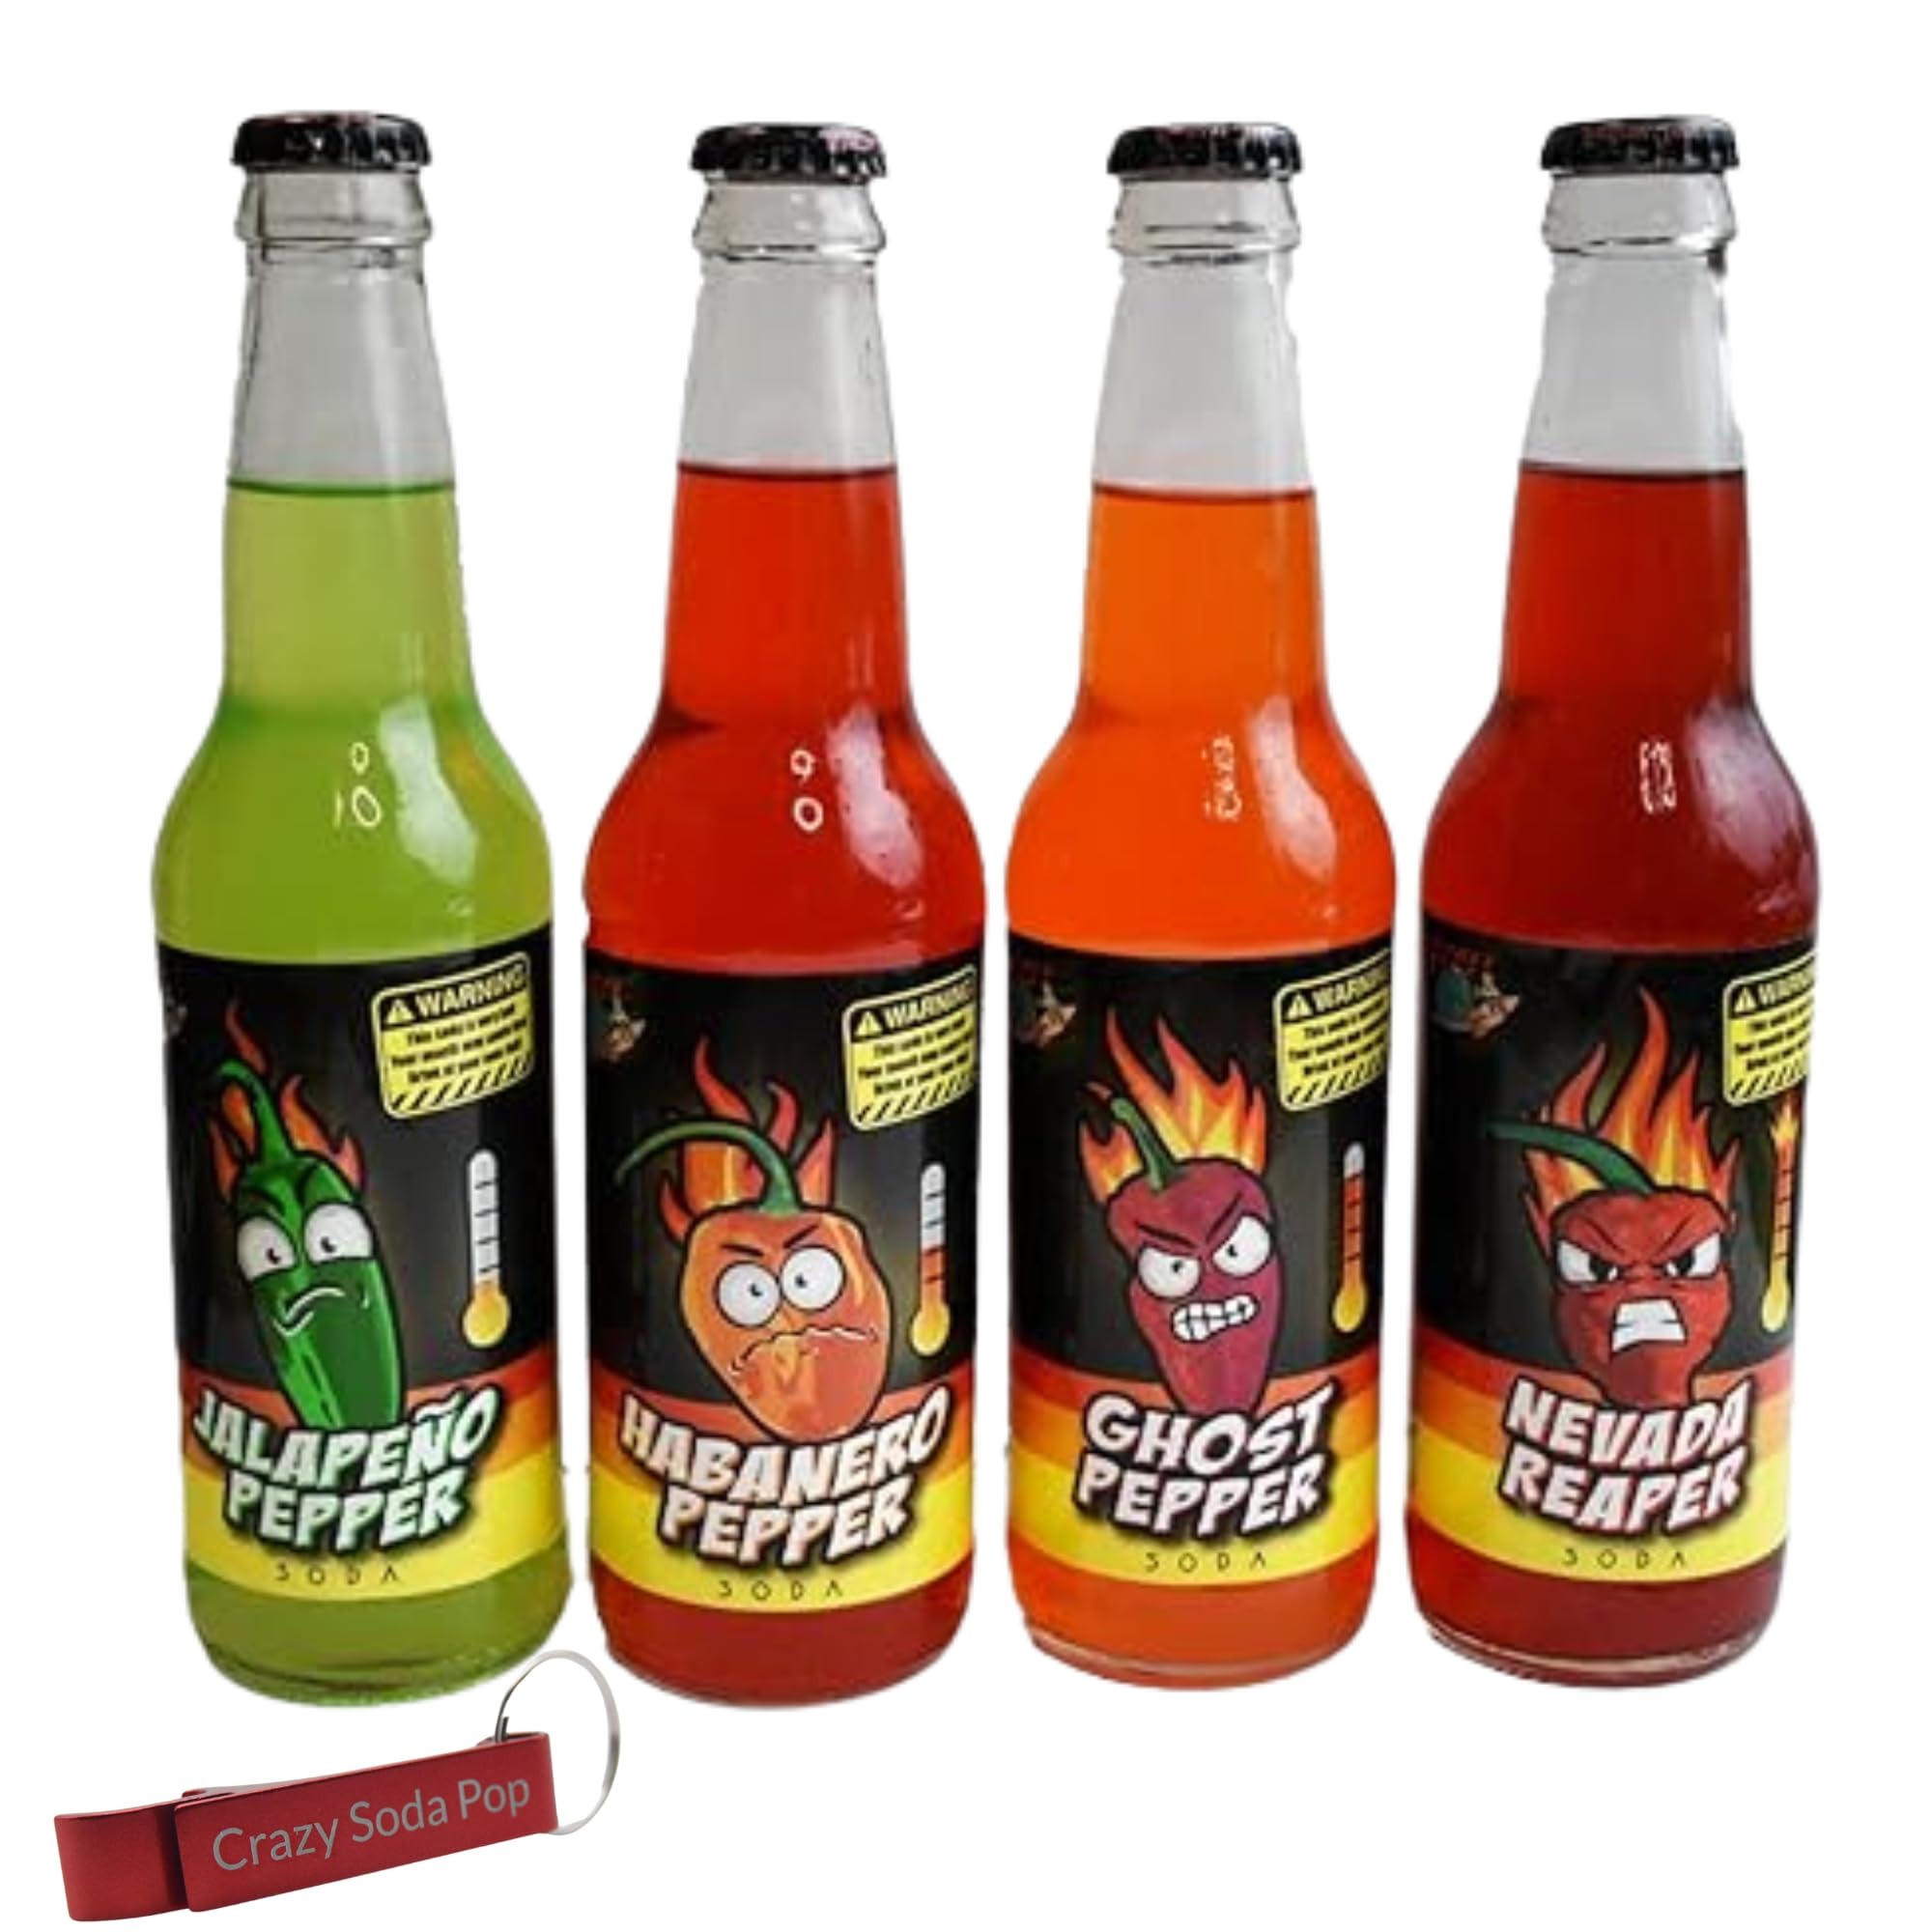
Item Name: Hot Pepper Sodas | Mixed 4 Pack of Spicy Flavors | Handle the Heat | Real Cane Sugar | Includes Crazy Soda Pop Bottle Opener
Bullet Point 1: Crazy and Unique Soda Flavors: Unusual spicy soda flavors to get your taste buds guessing!
Bullet Point 2: Spicy Sampler Pack: You get to try a mixed 4 pack of truly special sodas you have never seen before. All made with real cane sugar!
Bullet Point 3: Game Night Tasting Party: Make it a fun night with a tasting party, card game, or just get your friends guess what they are drinking. Fun for all ages!
Bullet Point 4: Packaging: Open a soda pop throwback in a nostalgic glass bottle with our included Crazy Soda Pop bottle opener. 12 ounces of fun in each of the 12 bottles.
Product Description: <p>Can you handle the heat? Try these four flavors of pepper sodas. Each of the four flavors gets hotter and hotter, starting with&nbsp;</p><ol><li>Jalapeno Pepper Soda</li><li>Habanero Pepper Soda</li><li>Ghost Pepper Soda</li><li>Finally, the hottest of all, Nevada Reaper Pepper Soda&nbsp;</li><li>&nbsp;</li></ol><p>Imagine showing up to family dinner, game night, your best friends, or office party holding up these crazy outrageous flavors! You will be a legend! No cooking required with these food sodas and they already come with a bottle opener so you will be able to crack open one of these soda pops with ease.&nbsp;</p><p>&nbsp;</p><p>Do you have a hot sauce lover in your life? Do you want to do a “guess this drink” challenge? Want to make a funny family night even better? This is the 4 pack for you!</p><p>&nbsp;</p><p>Each Soda is sweetened with pure cane sugar and is 12 ounces of sweet heat. Made in the USA.</p><p>&nbsp;</p><p>Crack a cold one, join some friends, and have a night that you can definitely remember the next morning. Cheers!&nbsp;</p>
Value: 48.0
Unit: Fl Oz

Price: 24.99